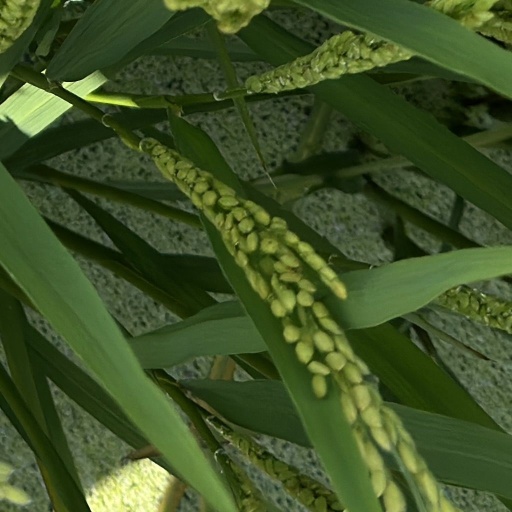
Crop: rice